Kamara Ghedi

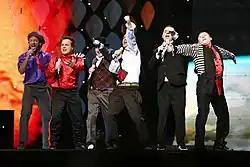
Kamara (left) with Todomondo at Eurovision Song Contest 2007 in Helsinki.

With Todomondo, he and Andrei Ștefănescu ( band) represented Romania in the Eurovision Song Contest 2007 and placed 13th with the song "Liubi, Liubi, I Love You" which included lyrics in six different languages.